Anna Radius Zuccari

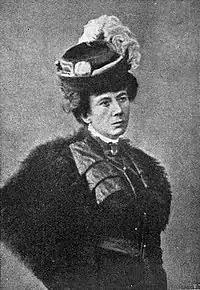
Anna Zuccari (Neera), late 19th-century

Anna Radius Zuccari (May 7, 1846 – July 13, 1918) was an Italian writer who used the pen name Neera.